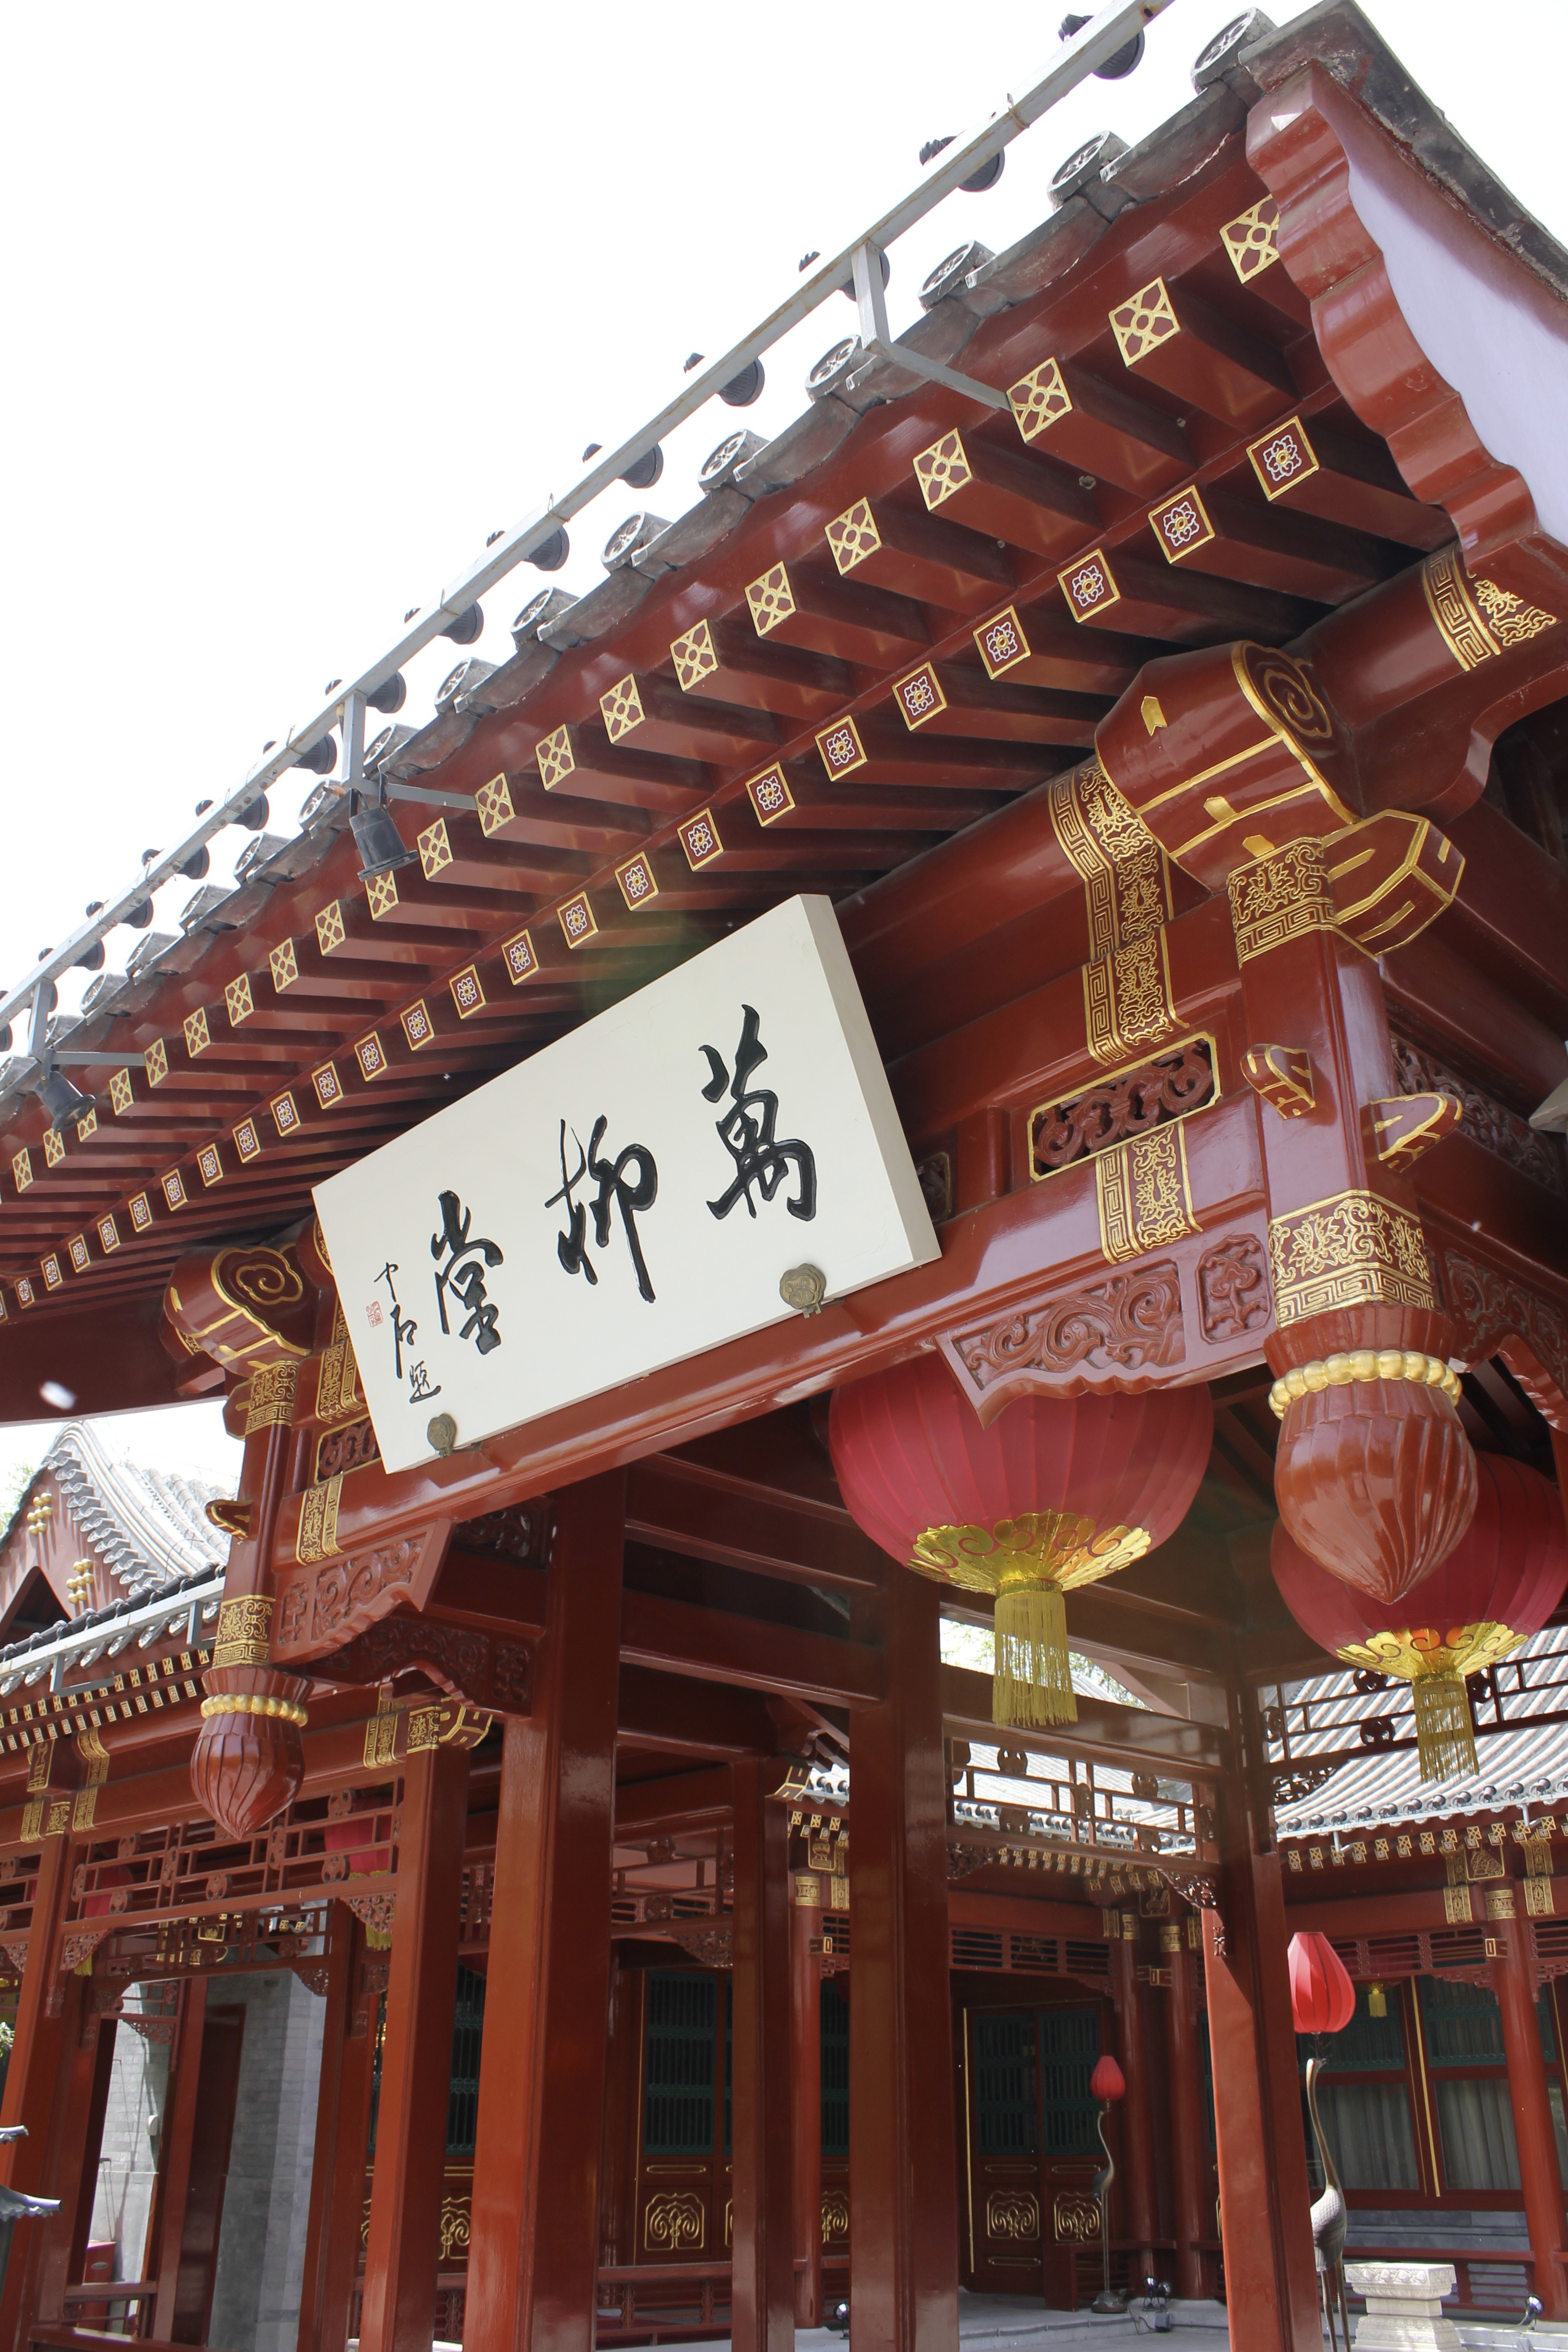
architecture, structure, building, city, sign, asia, gate, place of worship, temple, beijing, shrine, china, shinto shrine